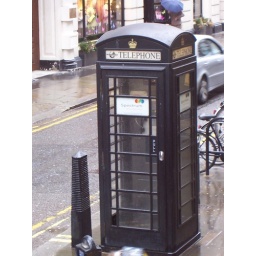
Black phone box in piccadilly